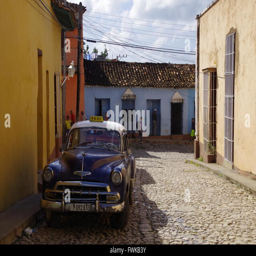
street scene with a classic car